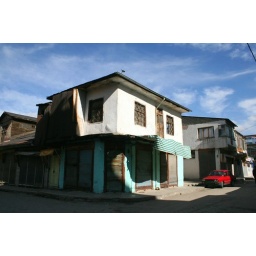
an old ottoman looking house in van